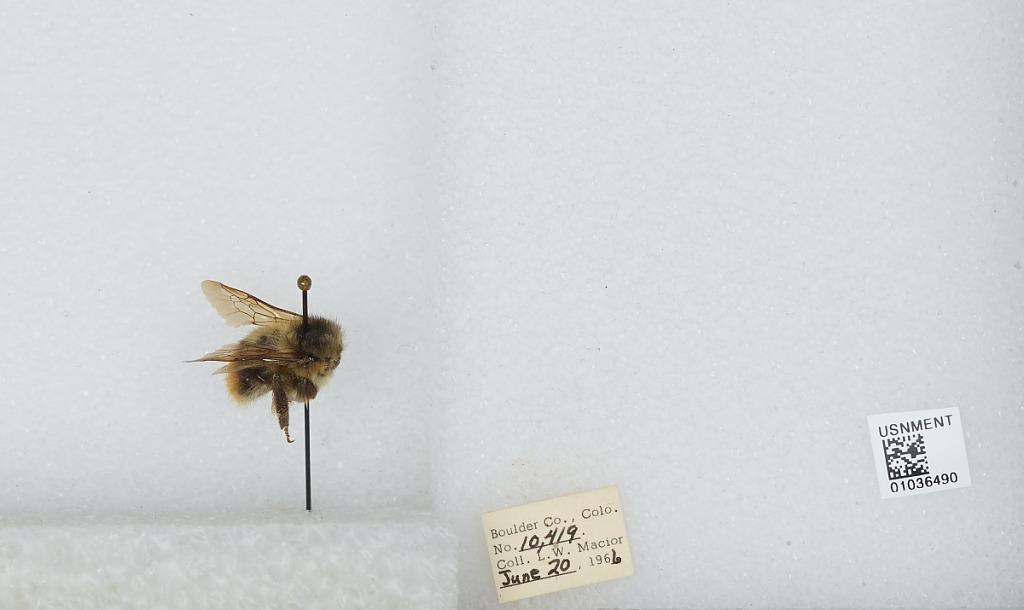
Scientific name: Bombus (Pyrobombus) mixtus Cresson
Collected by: L. Macior
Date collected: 1966-6-20
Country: United States
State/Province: Colorado
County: Boulder
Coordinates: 40.015, -105.27